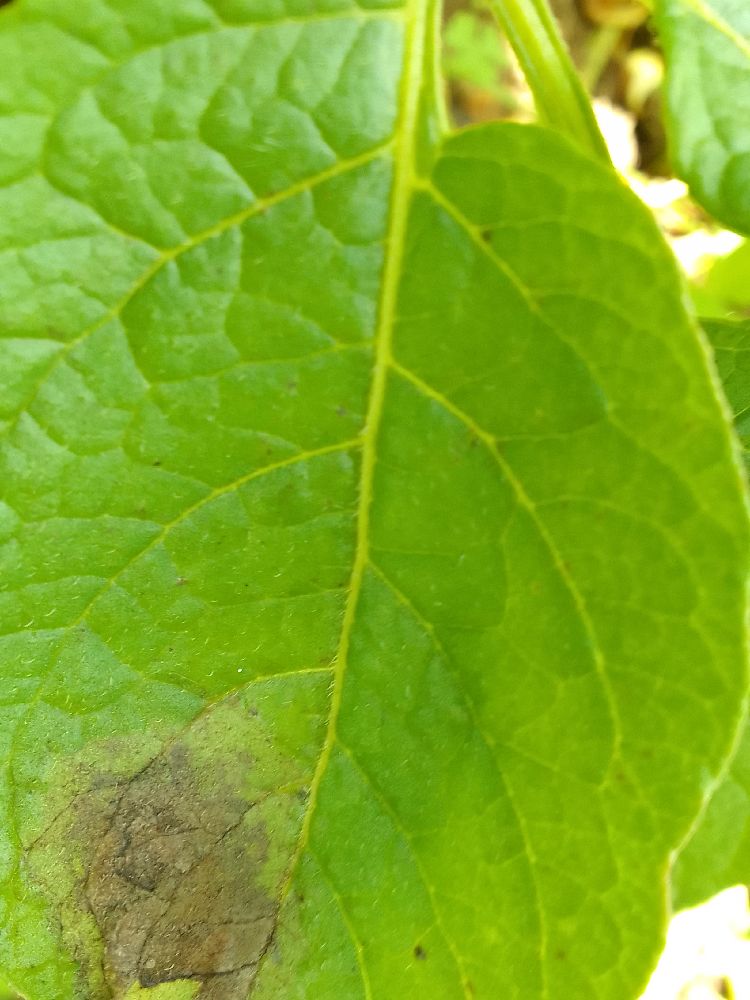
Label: Late blight